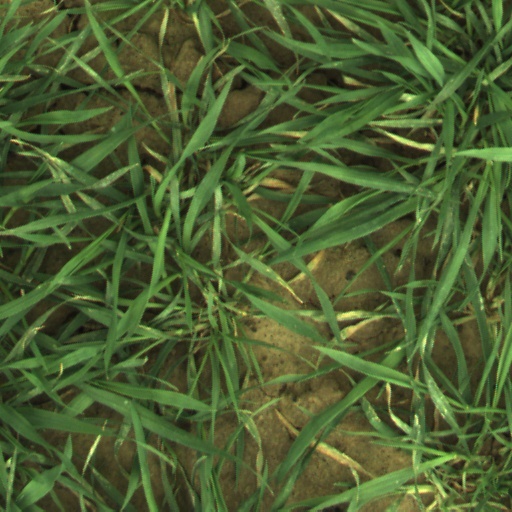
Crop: wheat